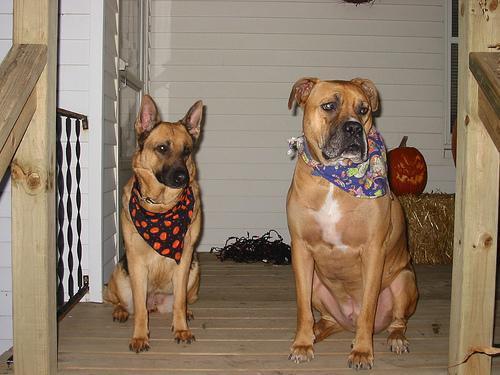
bull_mastiff